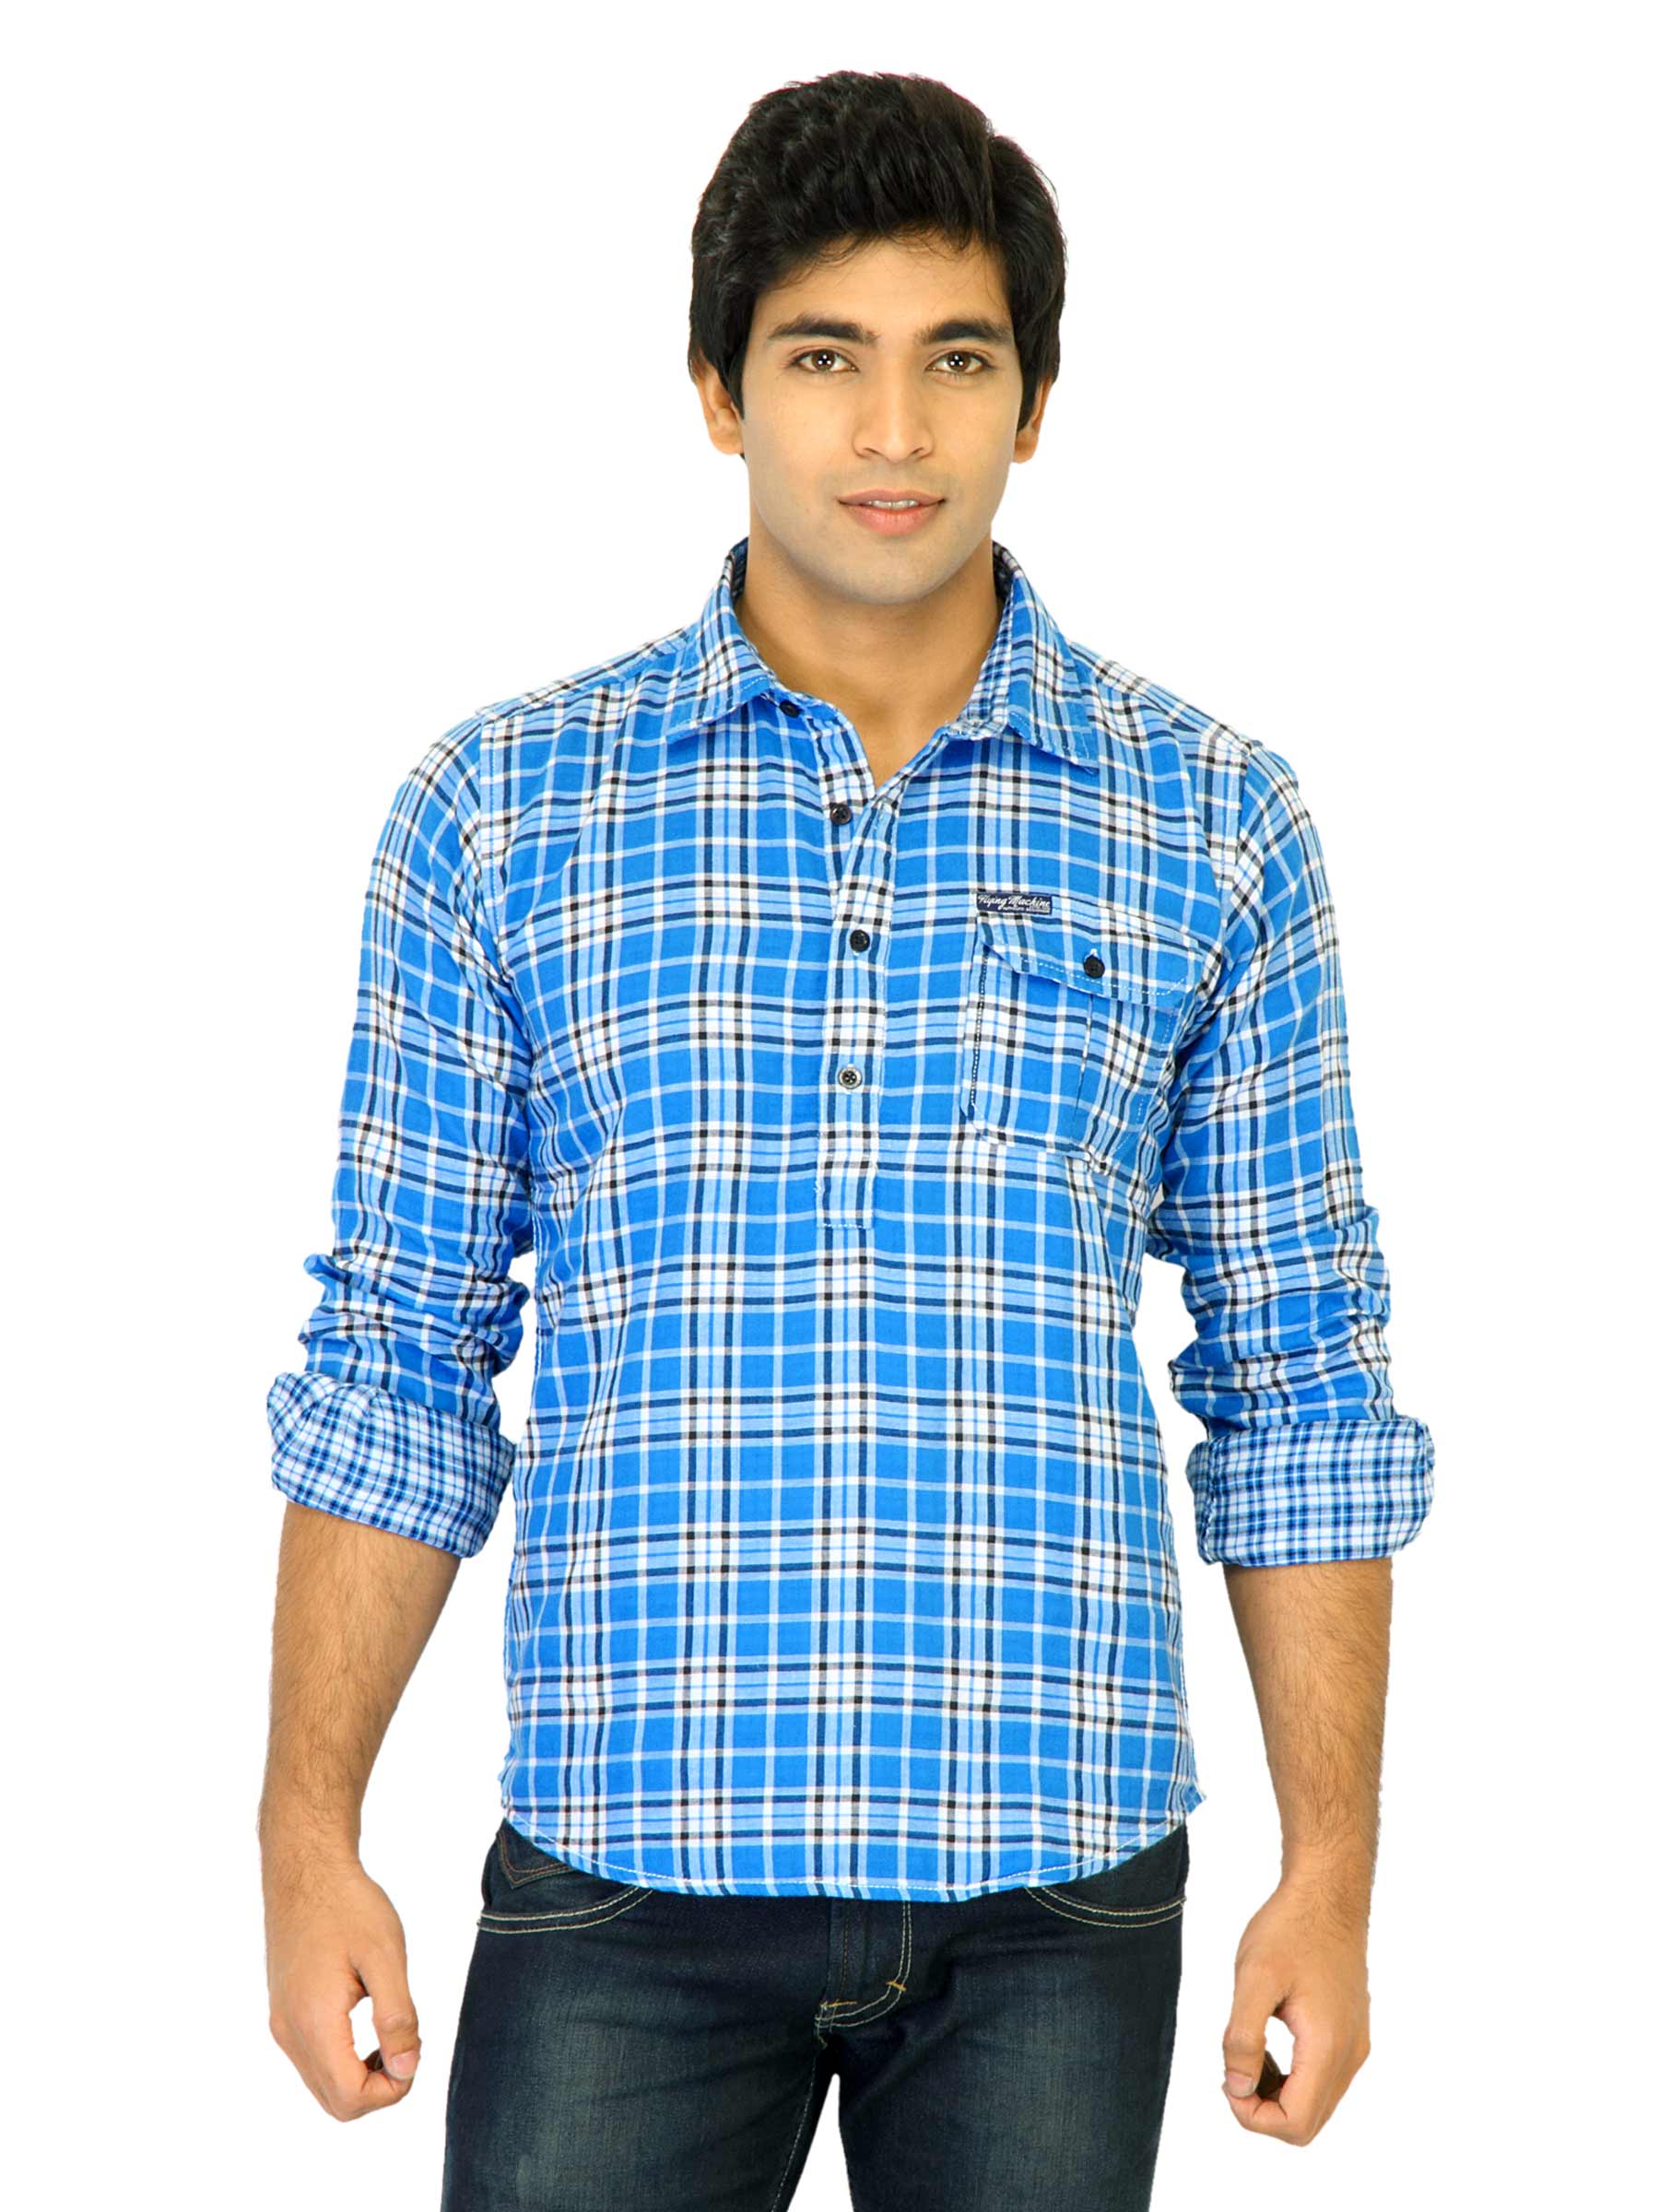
Flying Machine Men Check Blue Shirts
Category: Apparel / Topwear / Shirts
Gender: Men
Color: Blue
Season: Fall 2011
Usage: Casual